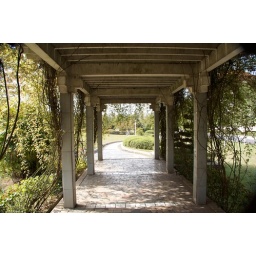
this veranda gets filled up with old guys in mao suits and the red hat lady brigade in the afternoons